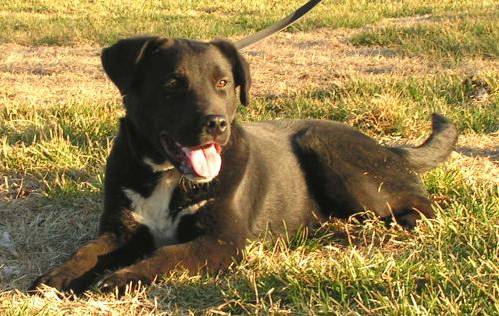
Label: dog